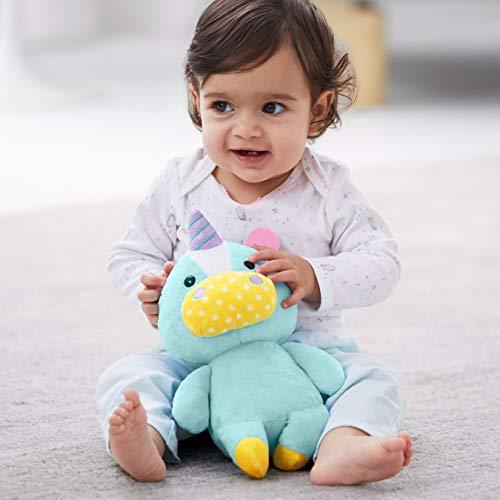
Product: Skip Hop Baby Plush Stuffed Animal Toy, Zoo Unicorn
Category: Toys & Games | Stuffed Animals & Plush Toys | Plush Figures
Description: Stuffed animal toy coordinates with signature Skip Hop ZOO characters.
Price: $15.00